Chaparral Lake

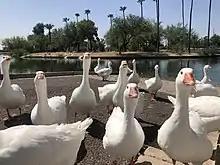
Chaparral Park

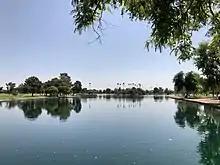
Chaparral Lake

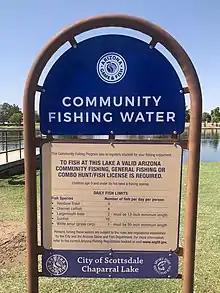
Chaparral Lake is a community fishing water.

Chaparral Lake is located in Chaparral Park in west Scottsdale, Arizona, United States, at the northeast corner of Hayden and Chaparral Roads. It was the location of Balloon 2 in the 2009 DARPA Network Challenge.